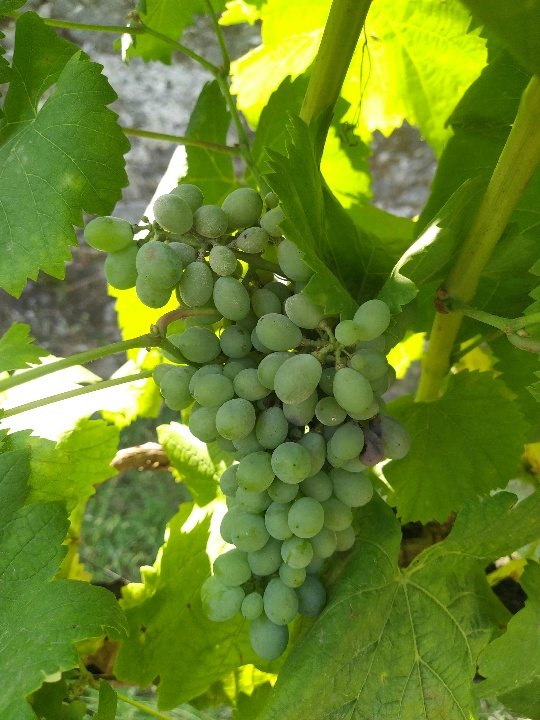
Berries visible: 84
Grape clusters: 1